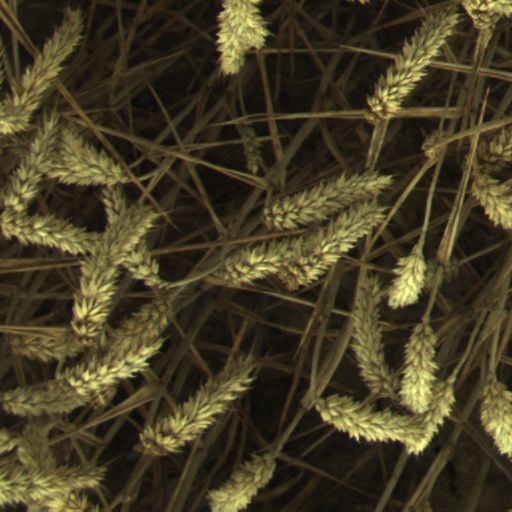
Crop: wheat